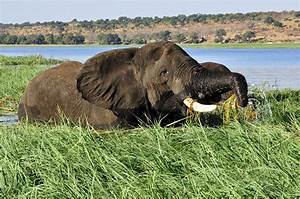
Label: elefante